Springer Farm (Uniontown, Pennsylvania)

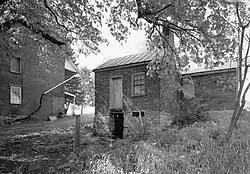
Springer Farm buildings, 1989

The Springer Farm is an historic, American home and farm complex that is located in North Union Township, Fayette County, Pennsylvania.